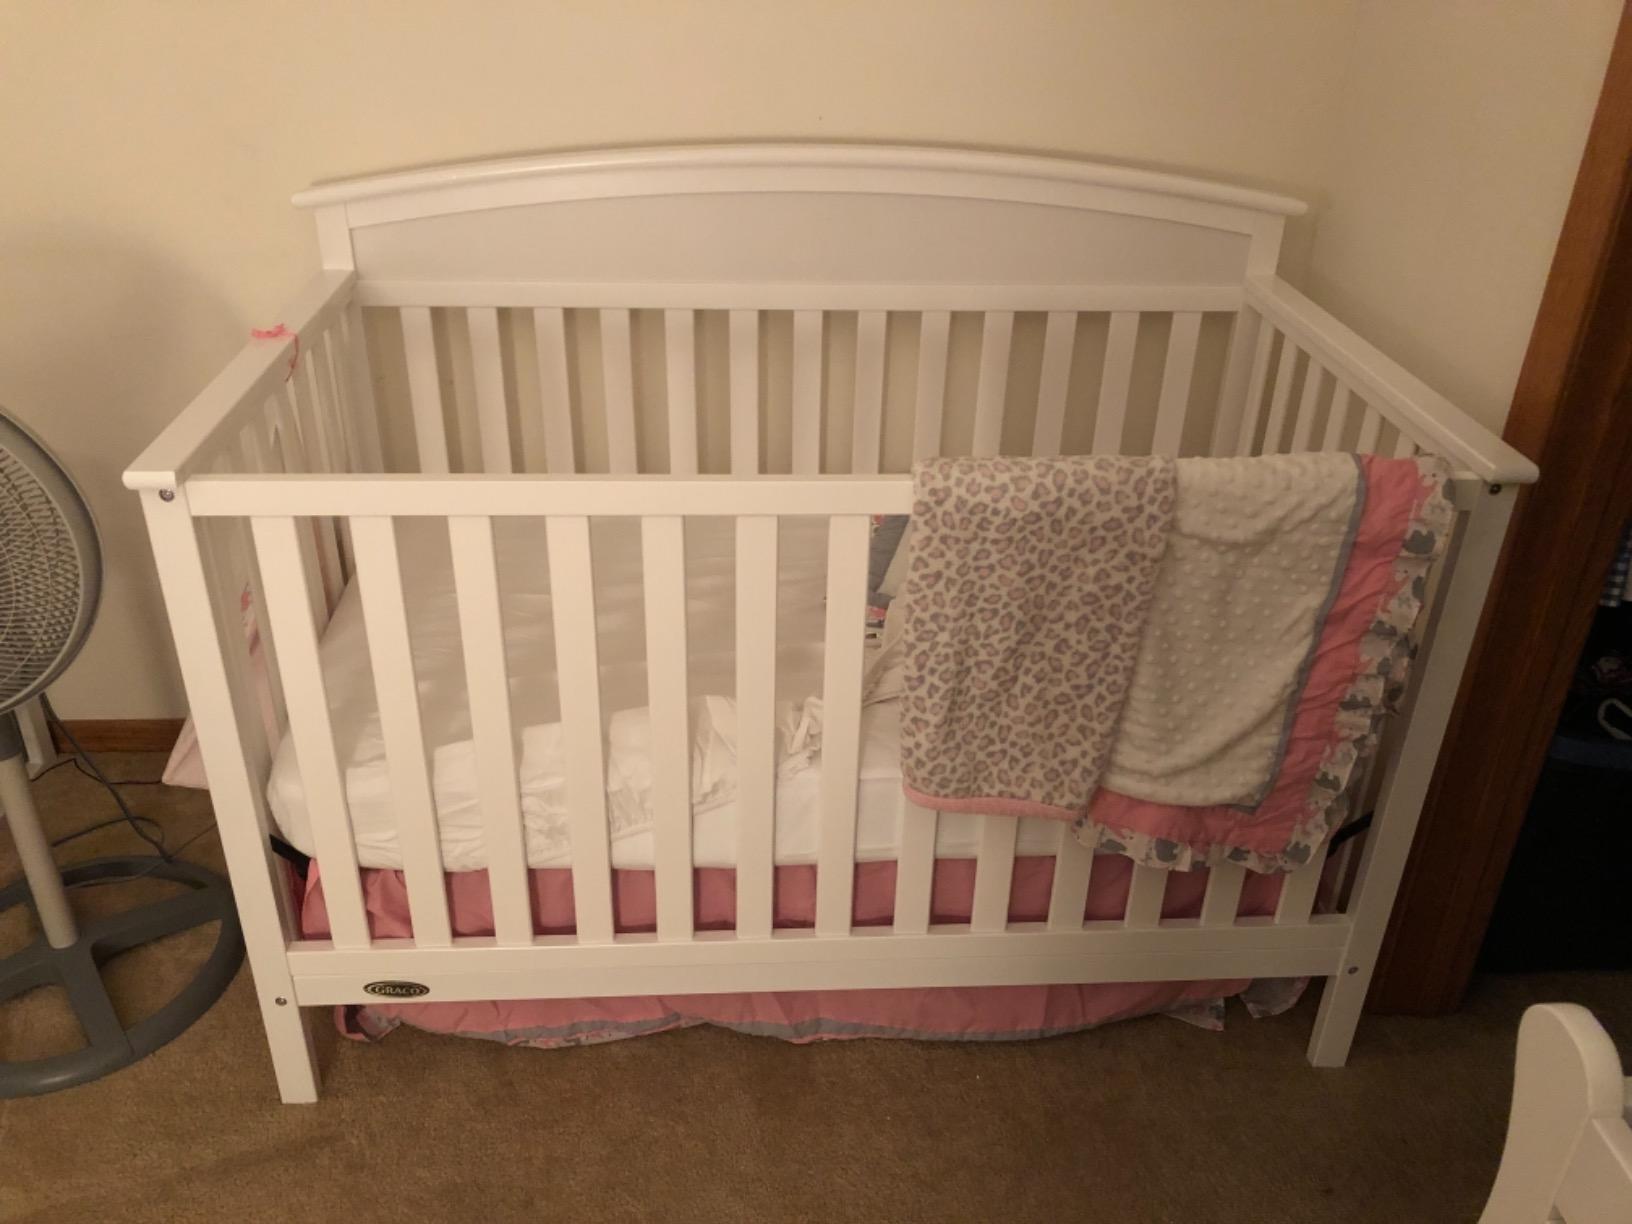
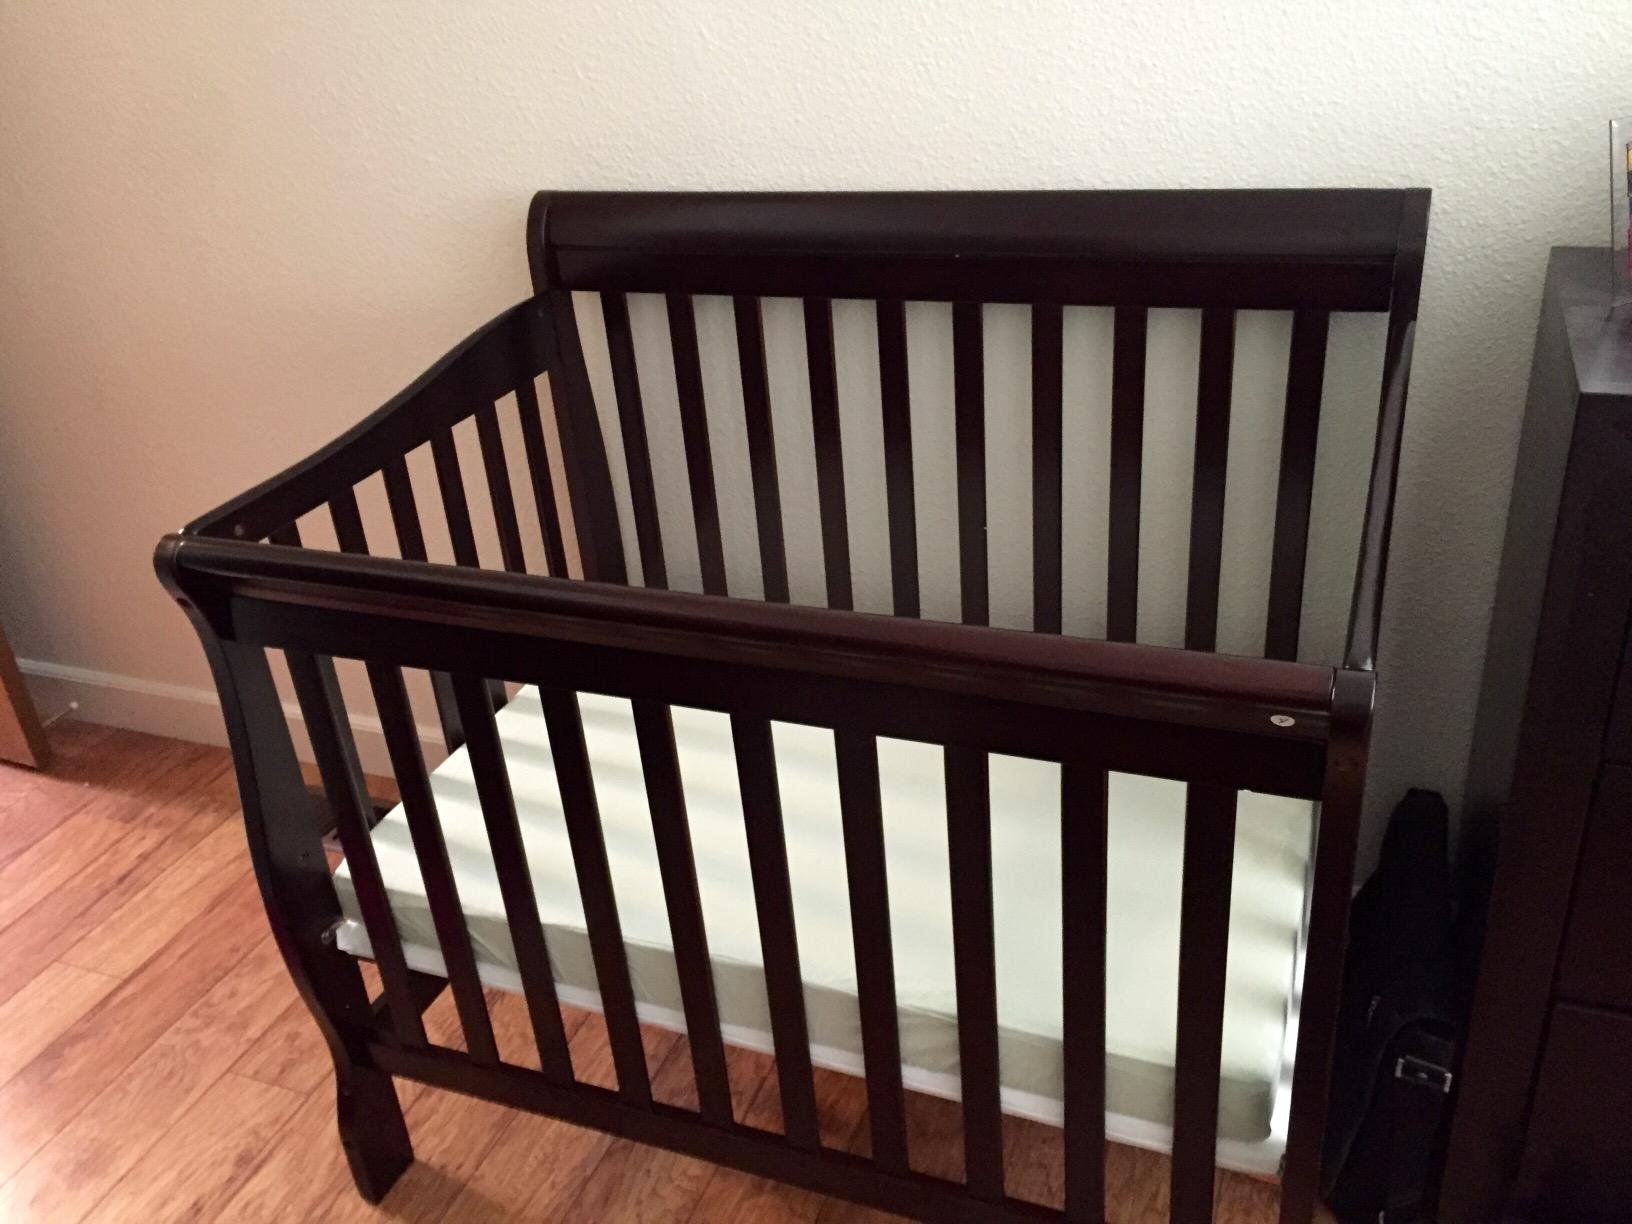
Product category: products_crib
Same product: no